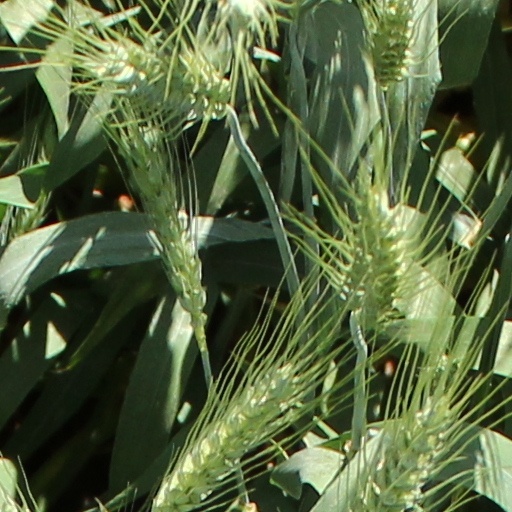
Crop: wheat